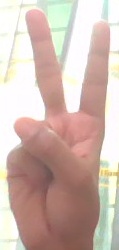
ASL sign: 2